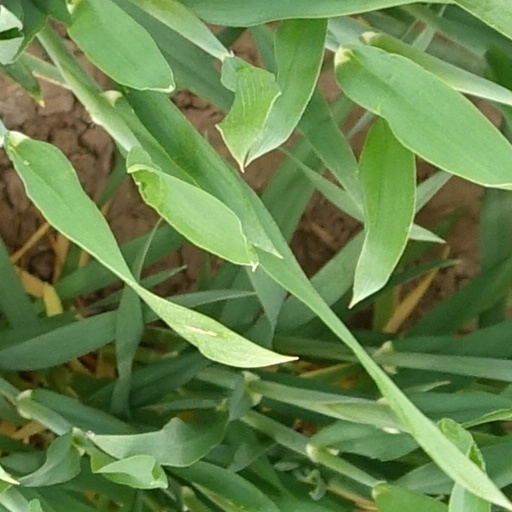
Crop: wheat